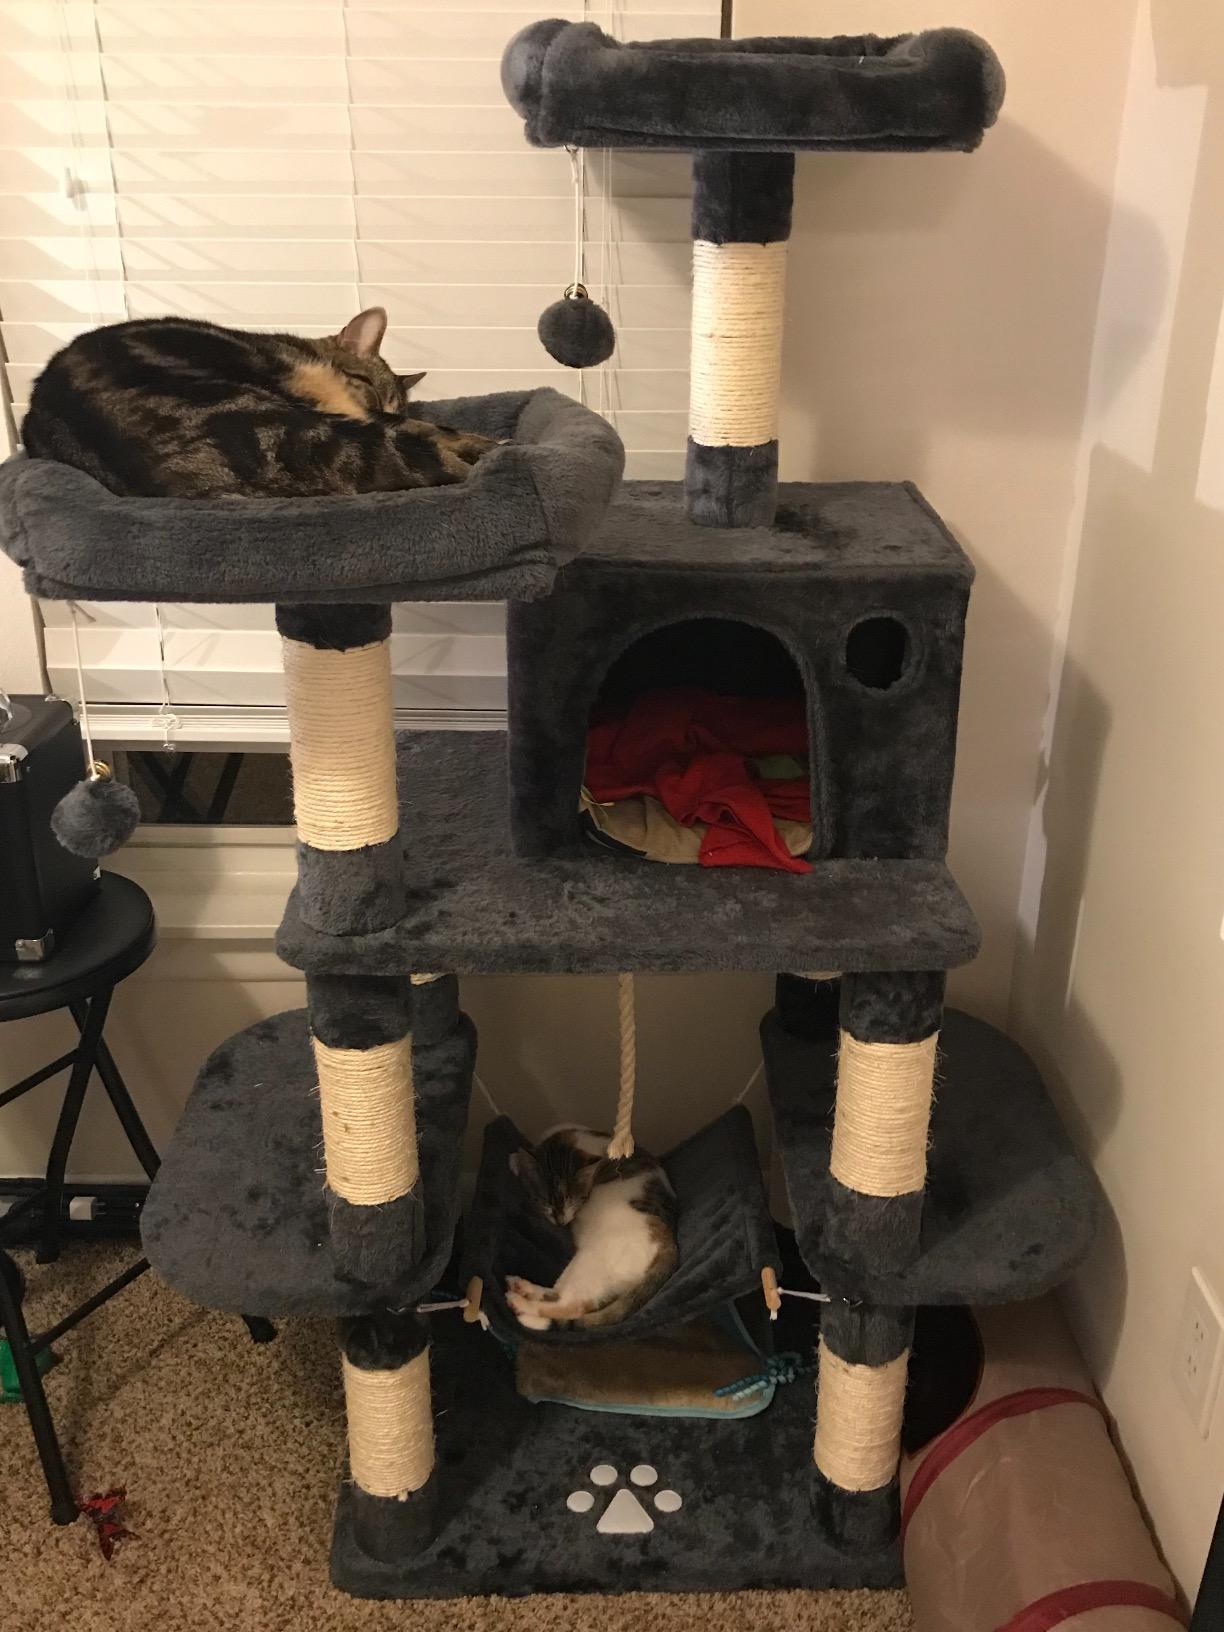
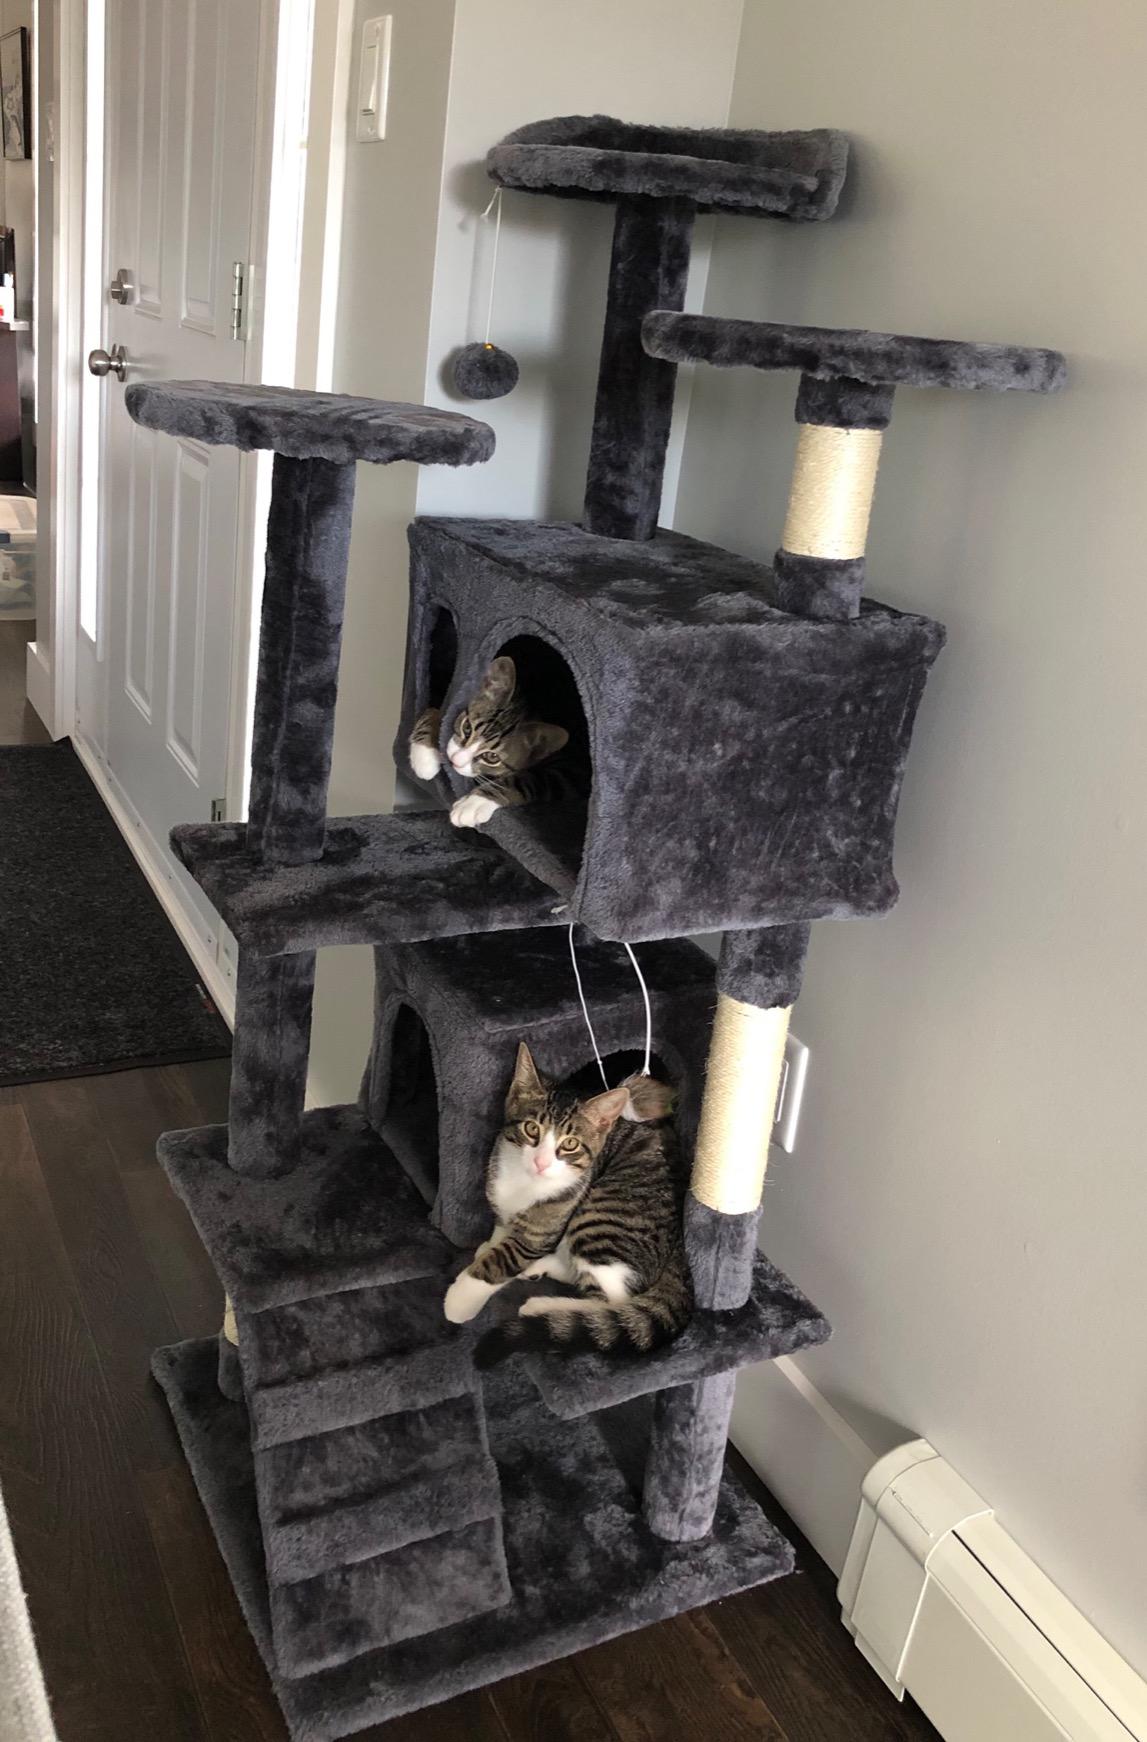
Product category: items_cat tree
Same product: no